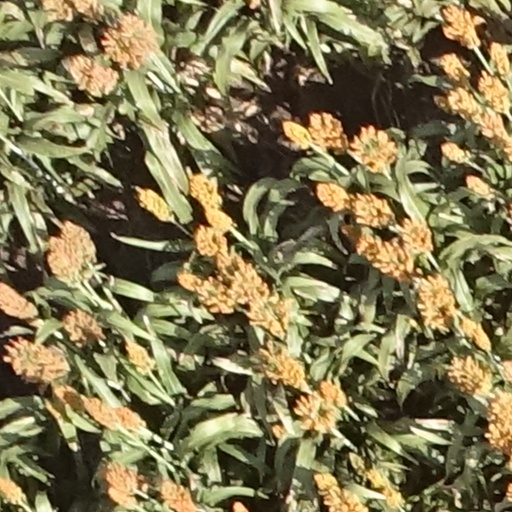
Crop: sorghum